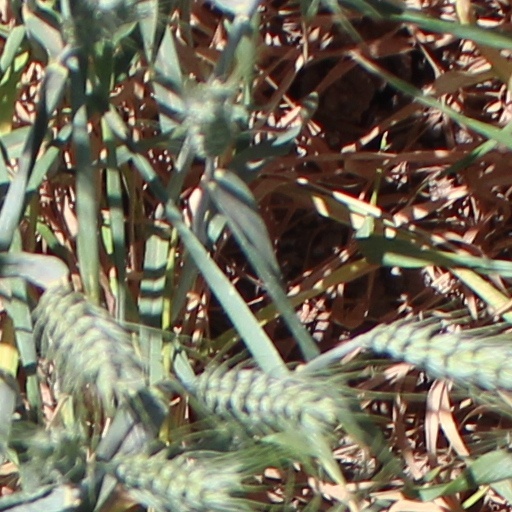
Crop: wheat